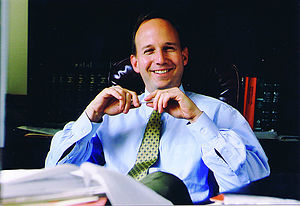
Jack Markell
Jack Alan Markell er en amerikansk politiker fra det Demokratiske parti. Han var den 73. guvernør i den amerikanske delsat Delaware fra 2009 til 2017. Han var Delawares finansminister fra 1999 til 2009. Markell tiltrådte som guvernør 20. januar 2009 hvor han afløste Ruth Ann Minner. Han besejrede republikaneren Bill Lee ved guvernørvalget i Delaware i efteråret 2008.